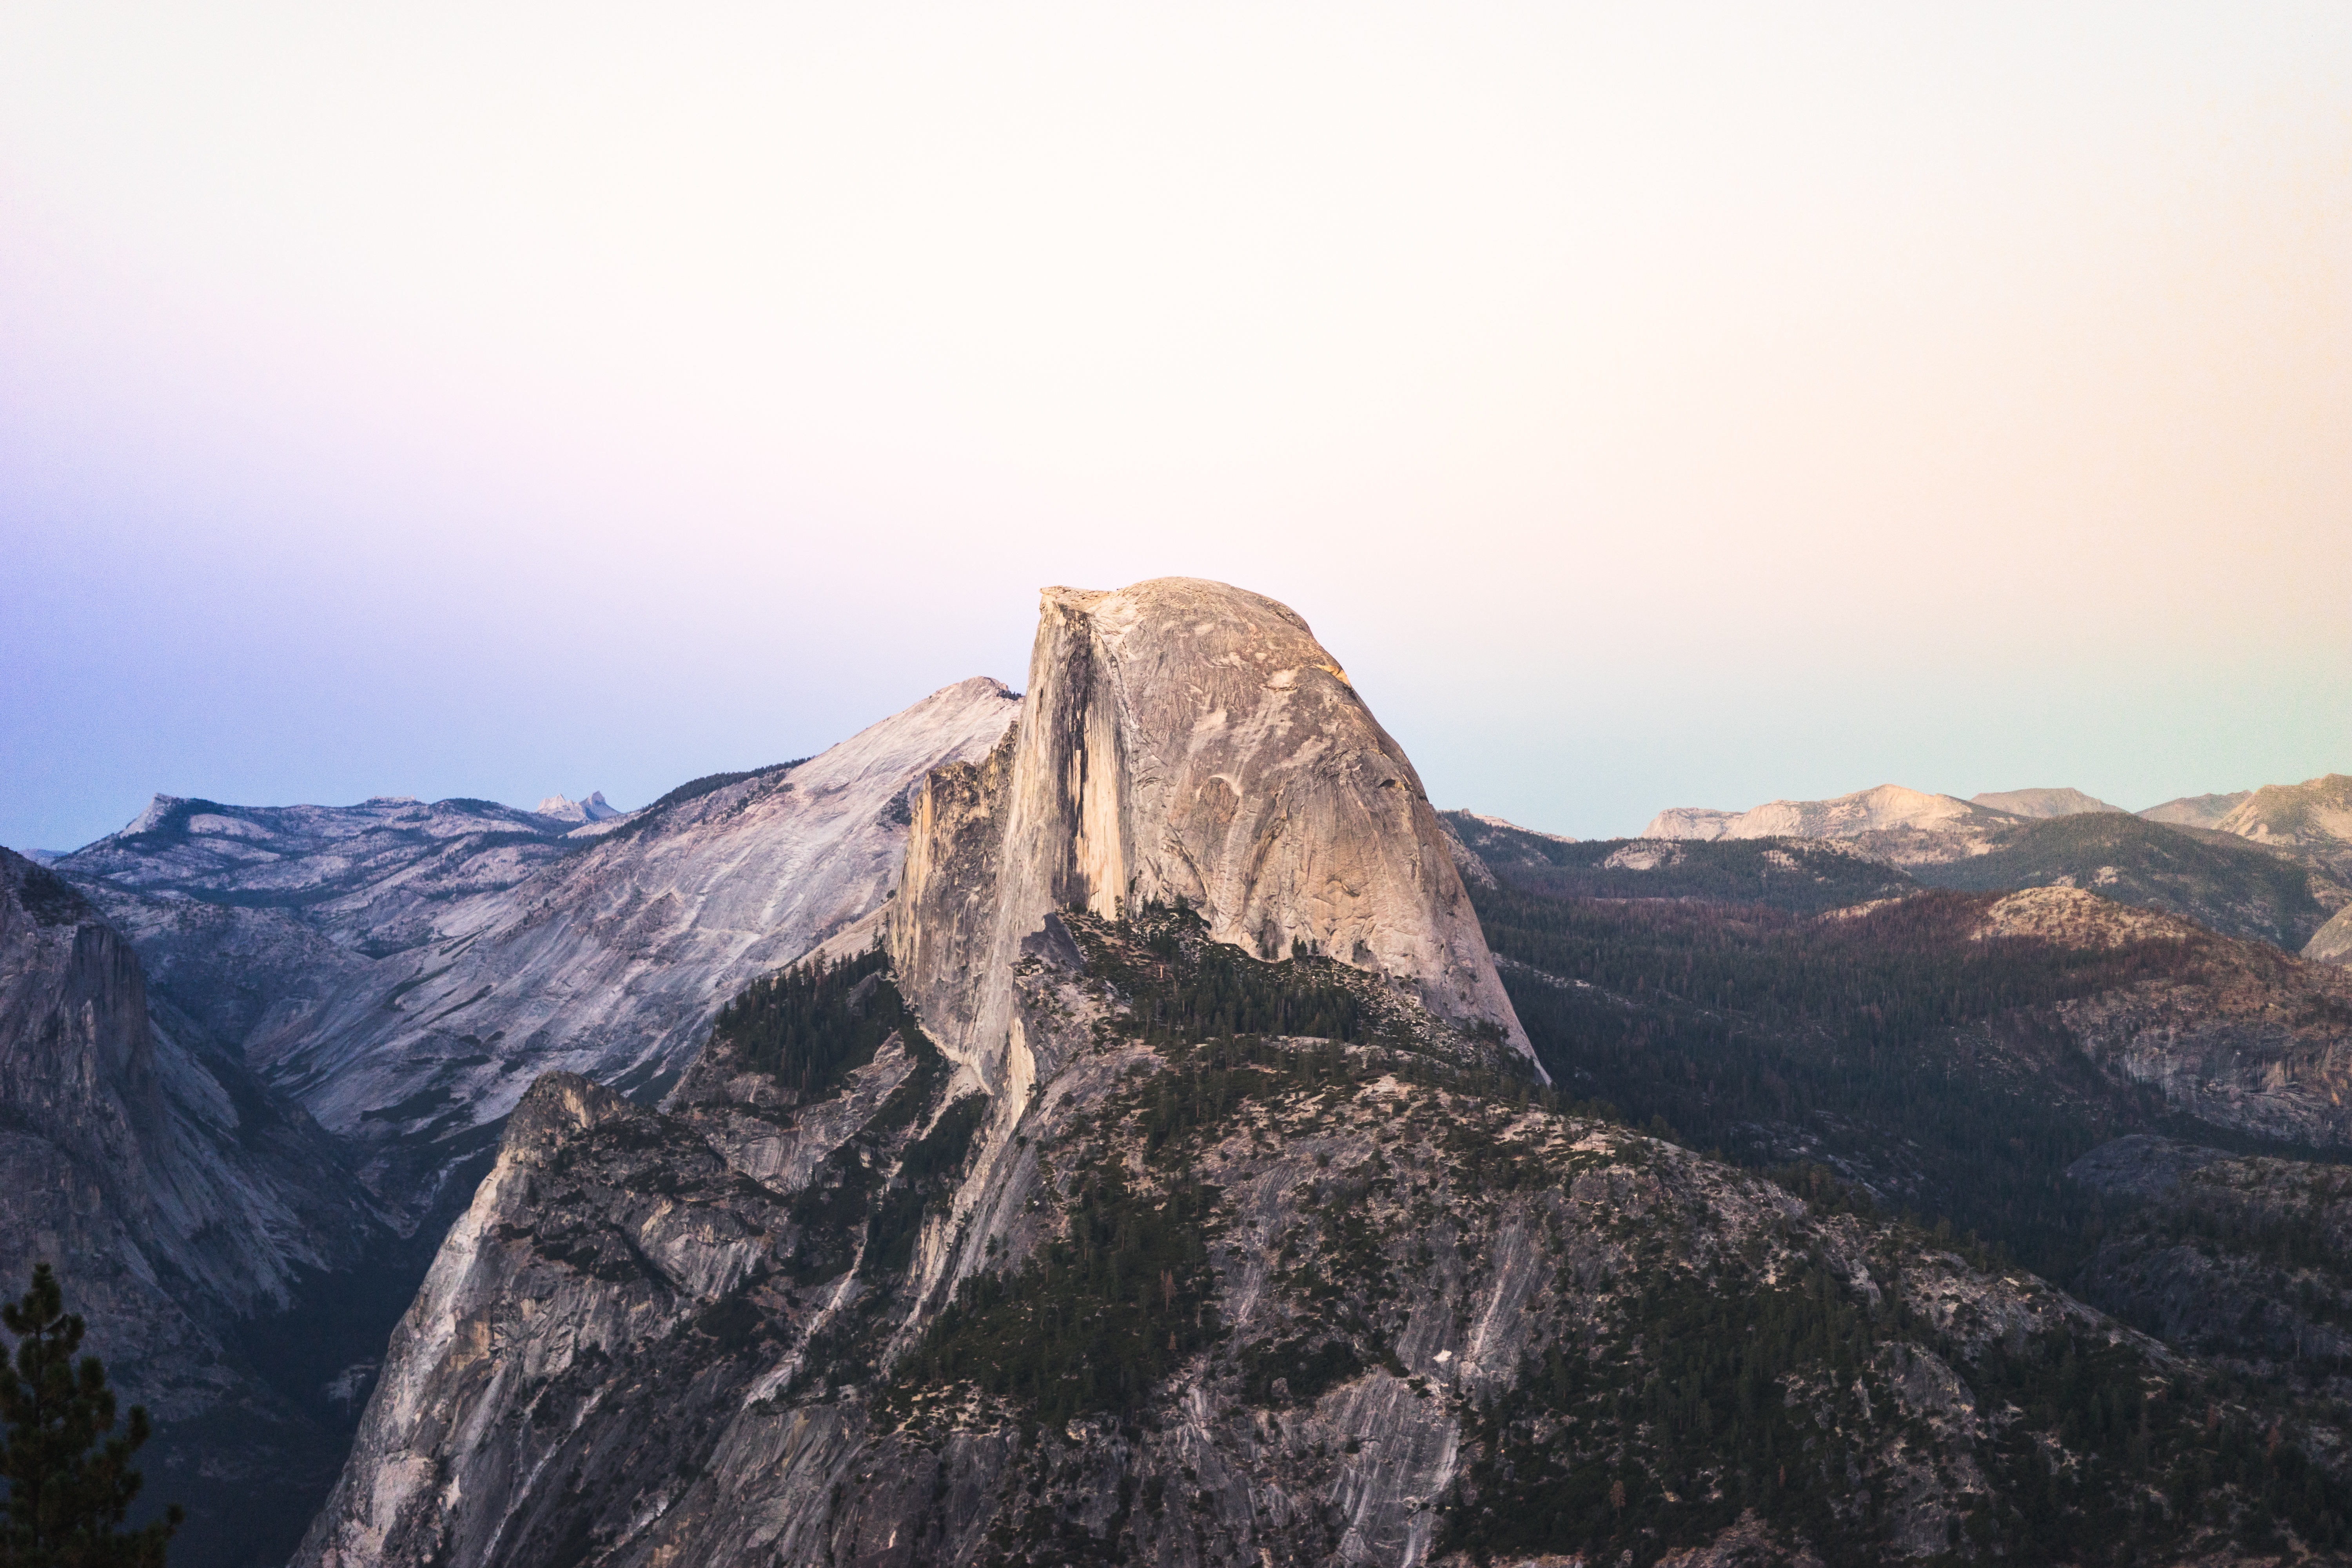
landscape, nature, rock, wilderness, walking, mountain, hill, adventure, mountain range, yosemite, terrain, mountain top, ridge, summit, geology, plateau, dome, landform, geographical feature, mountainous landforms